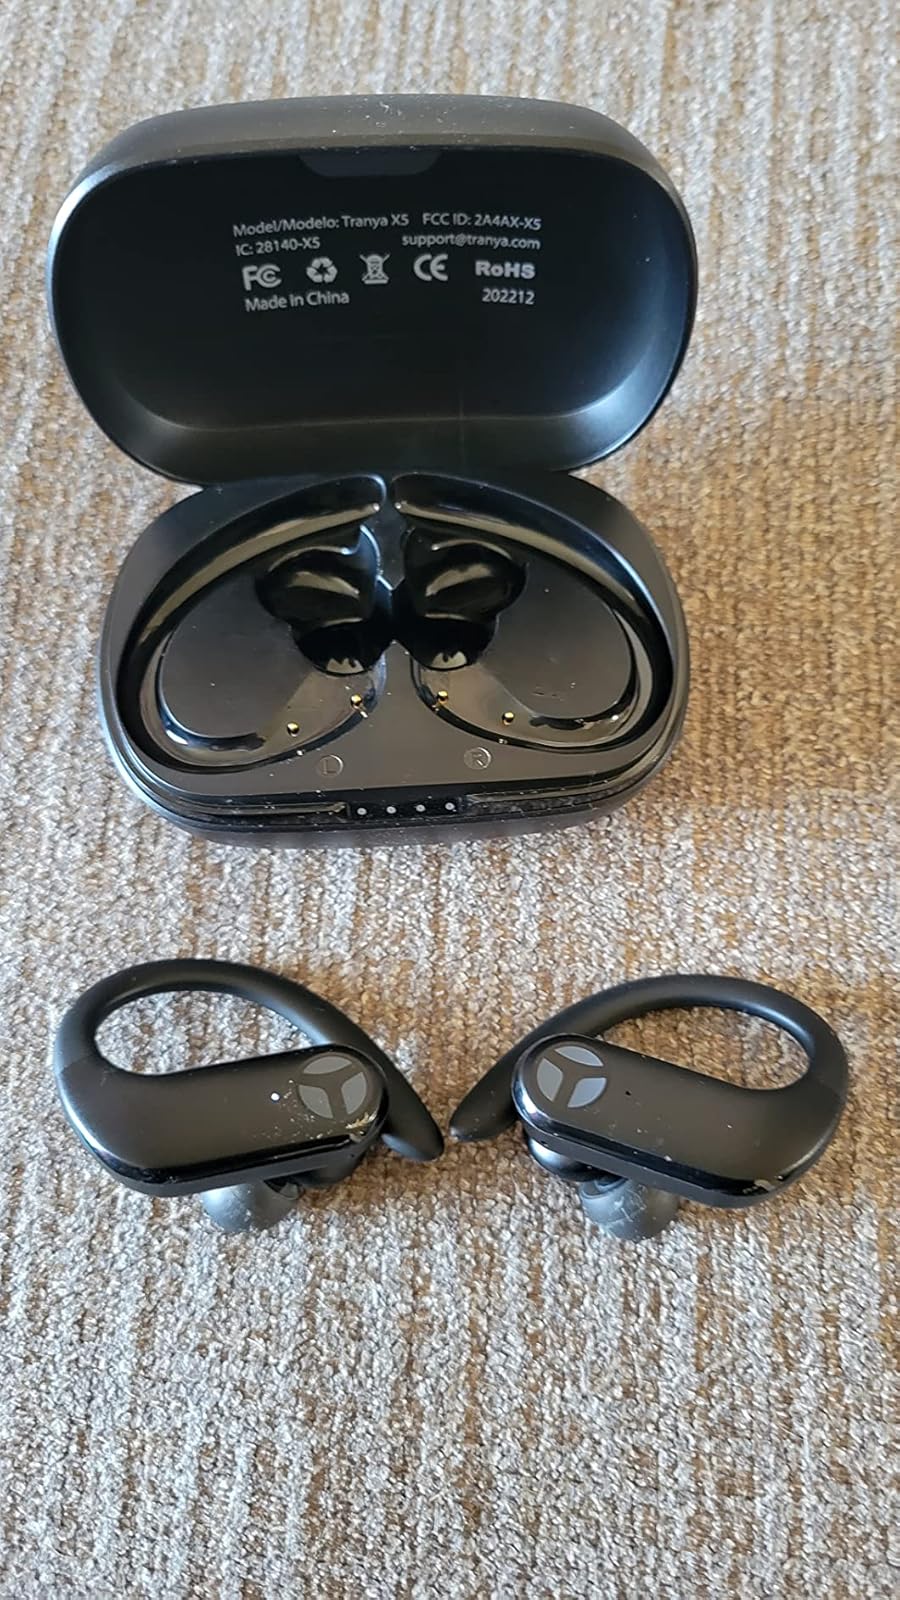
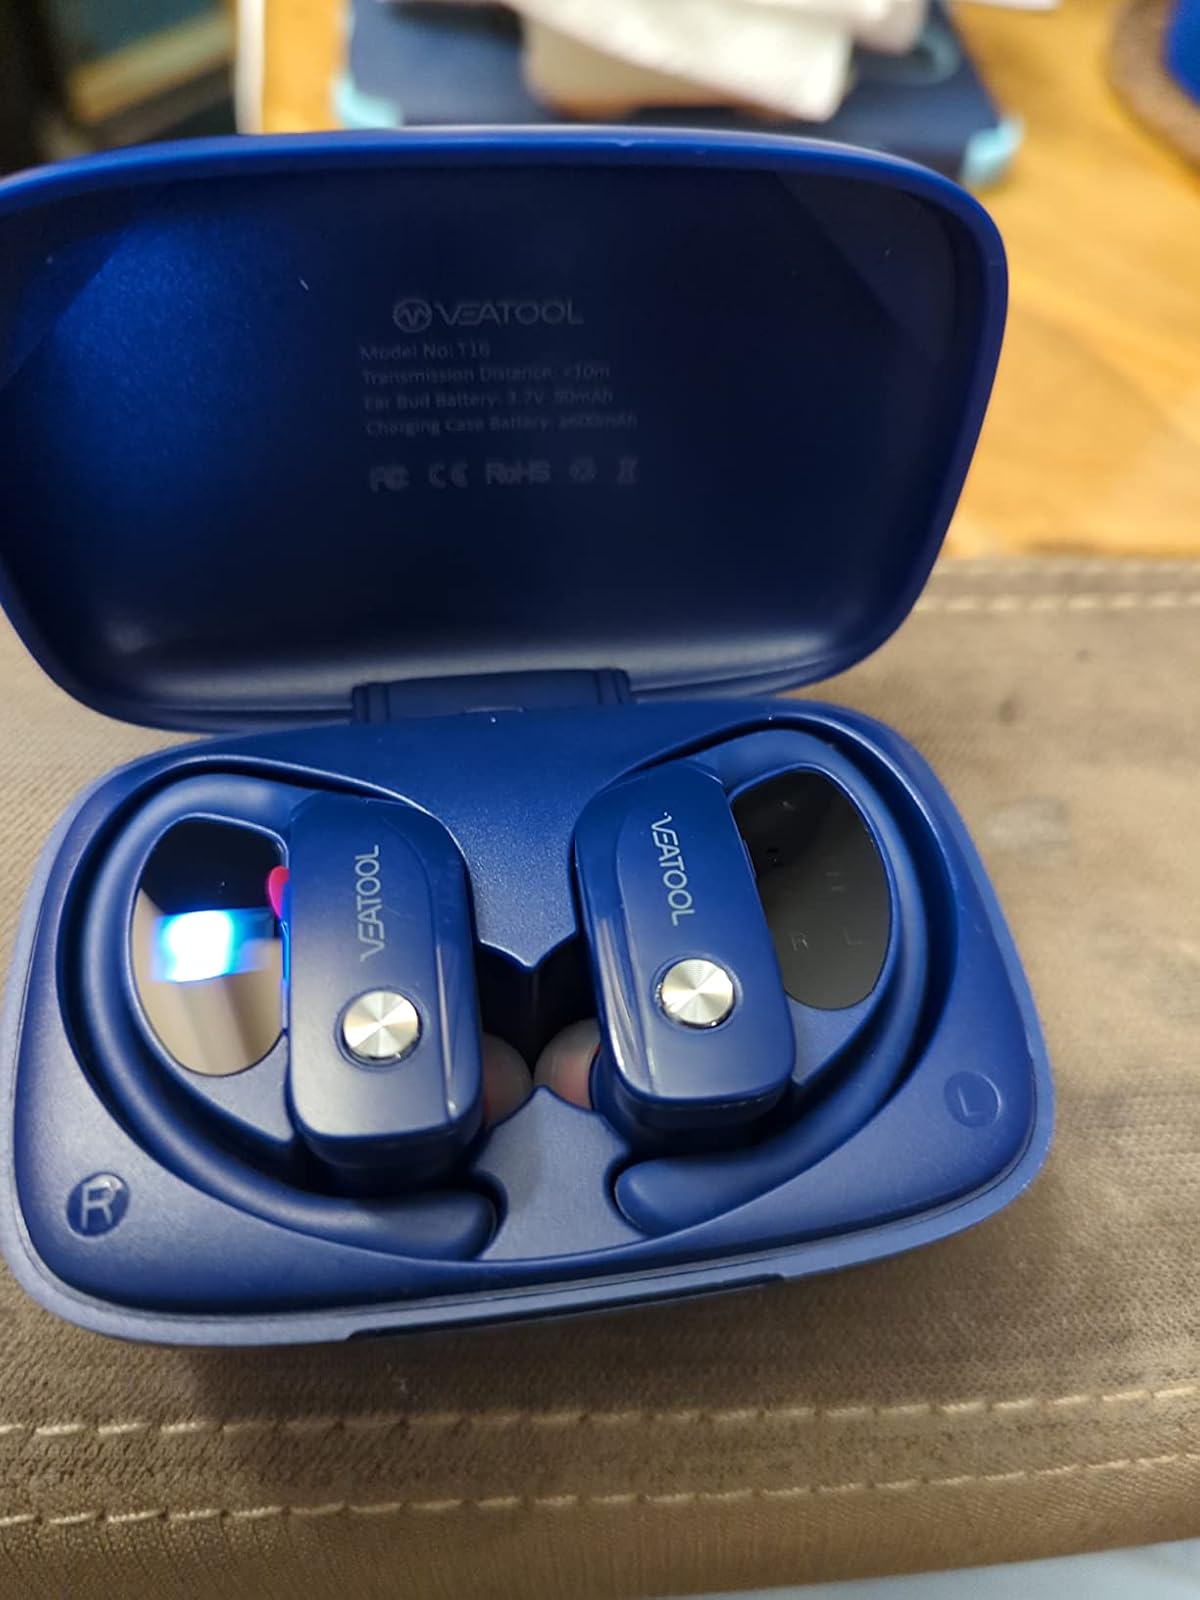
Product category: earbuds
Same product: no